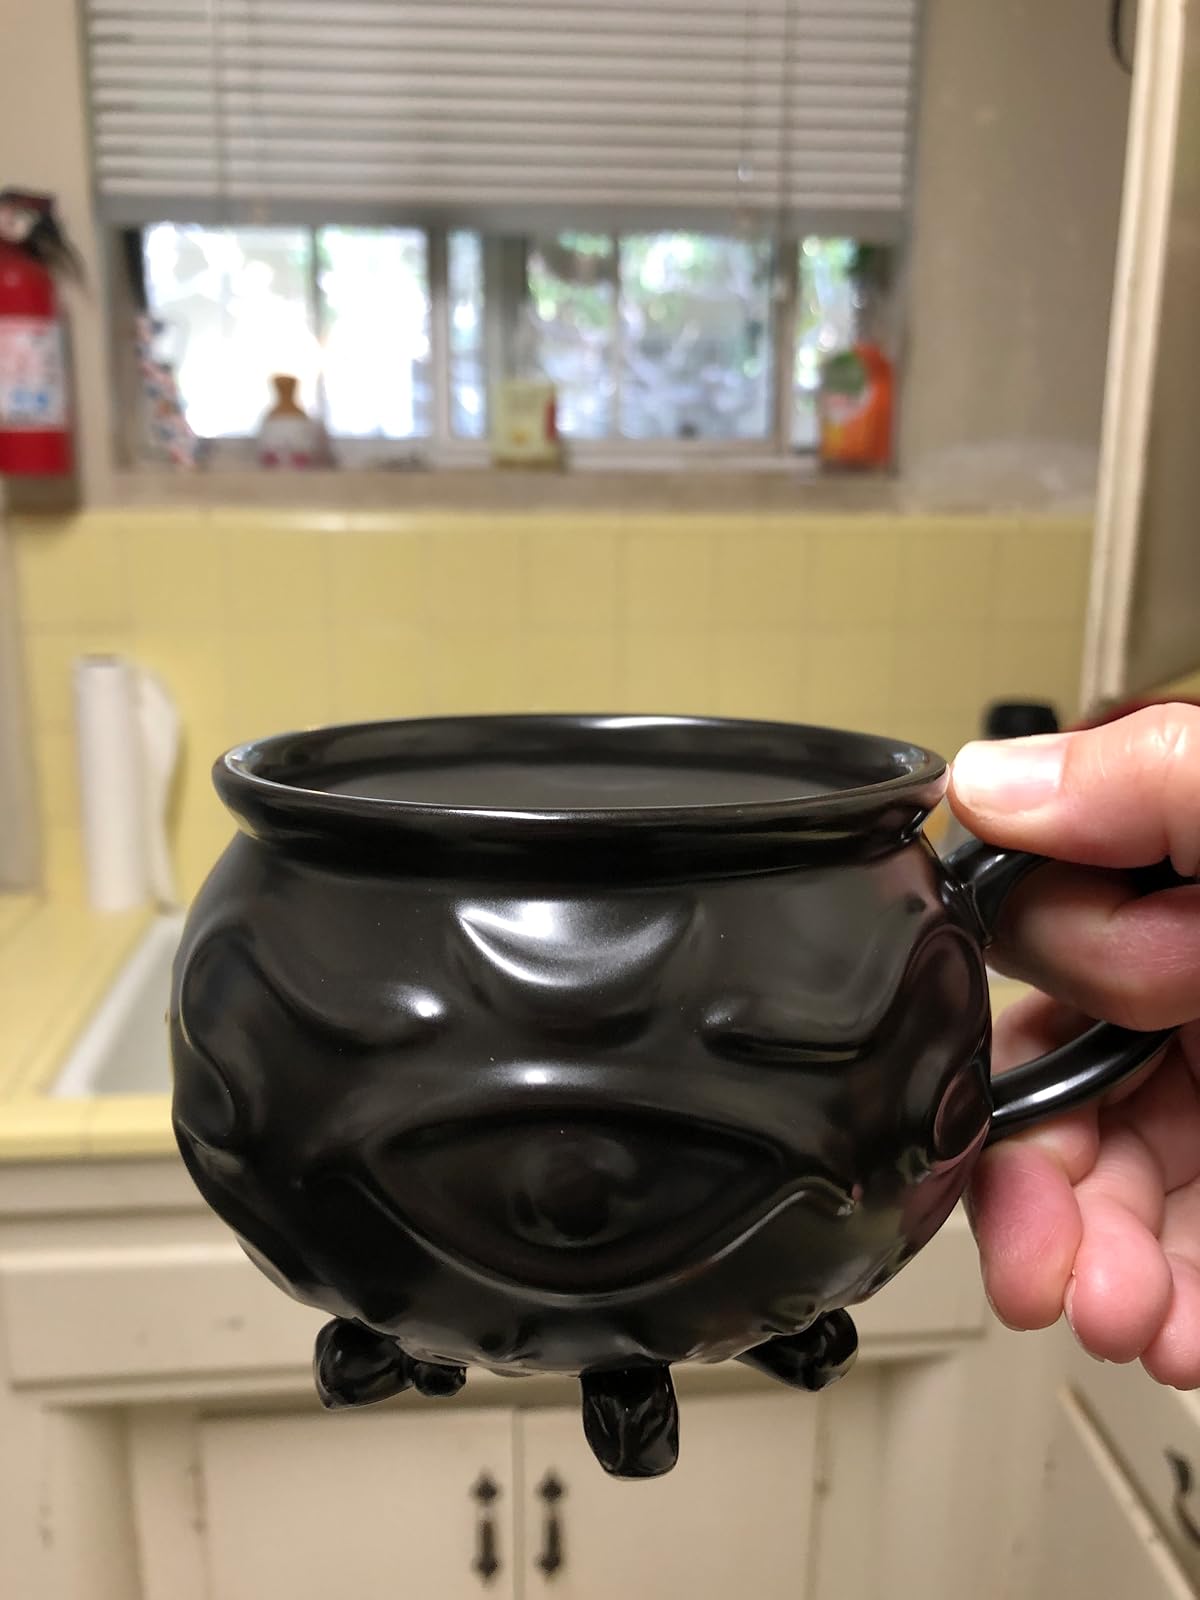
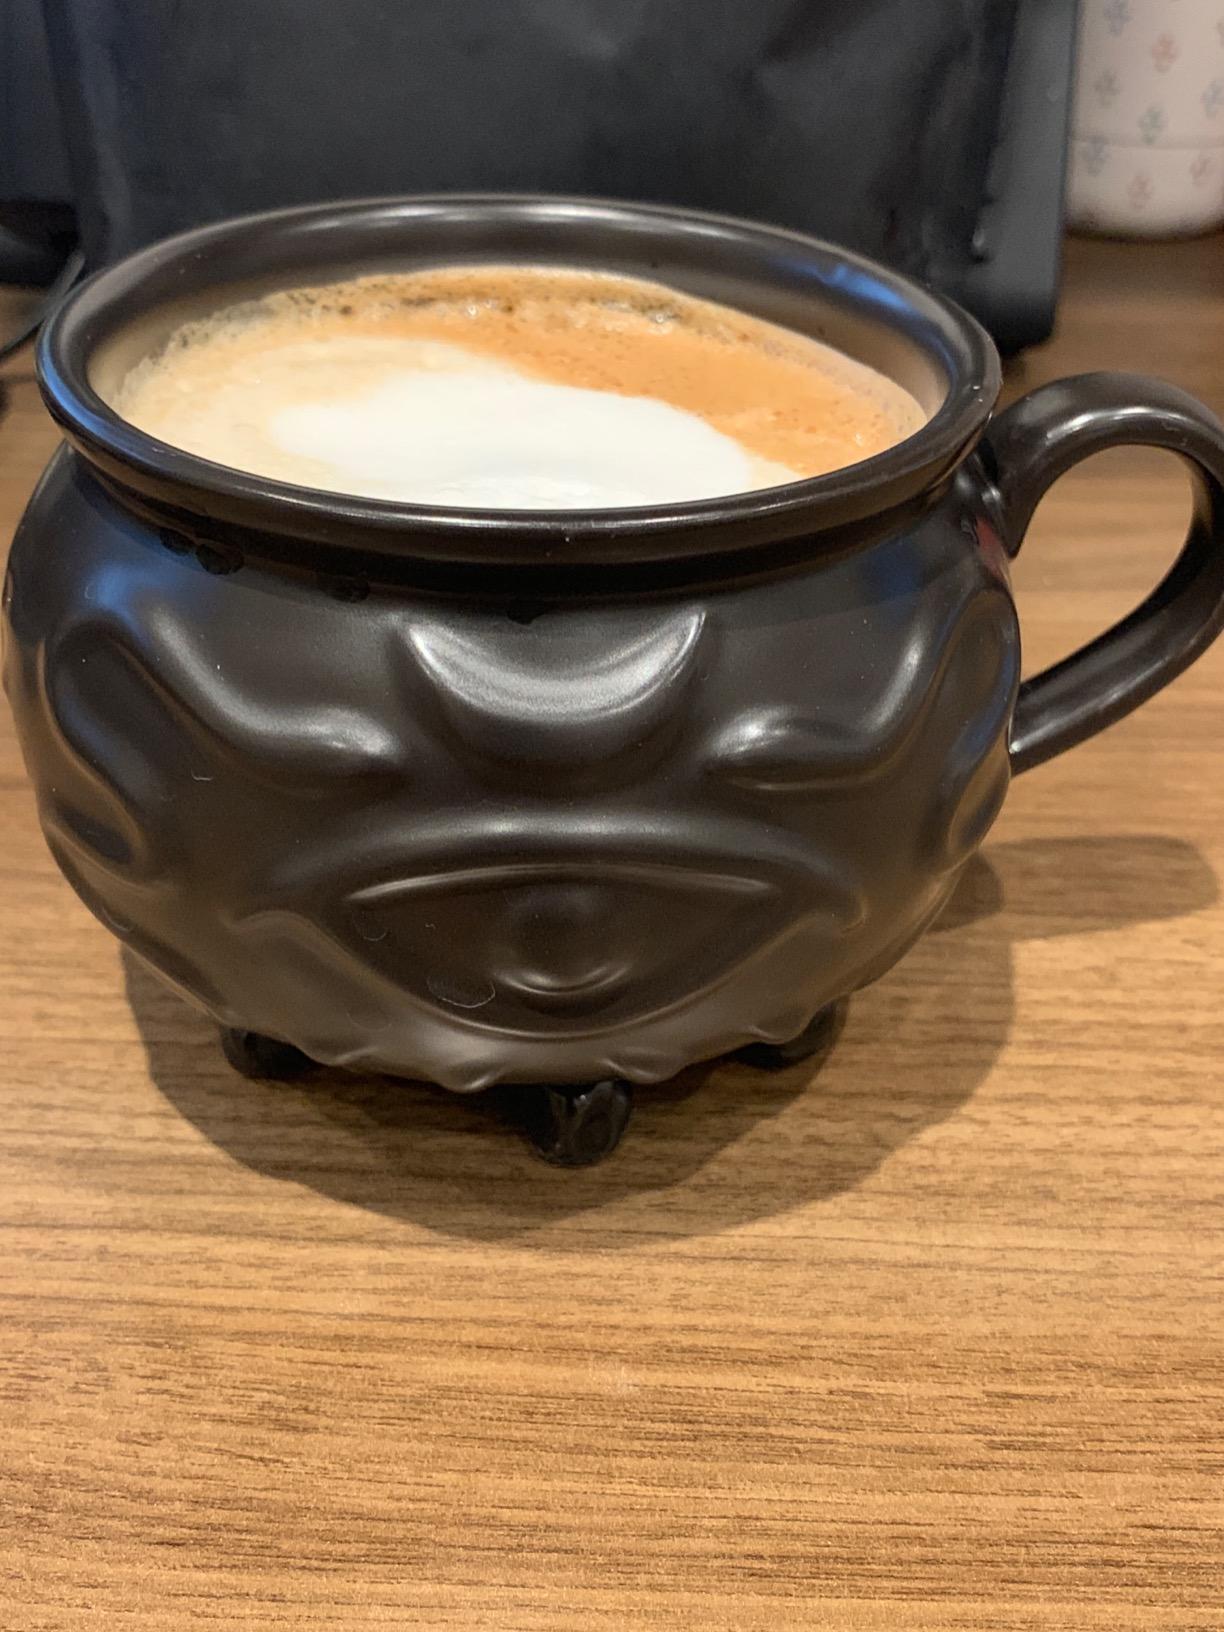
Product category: items_mug
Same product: yes